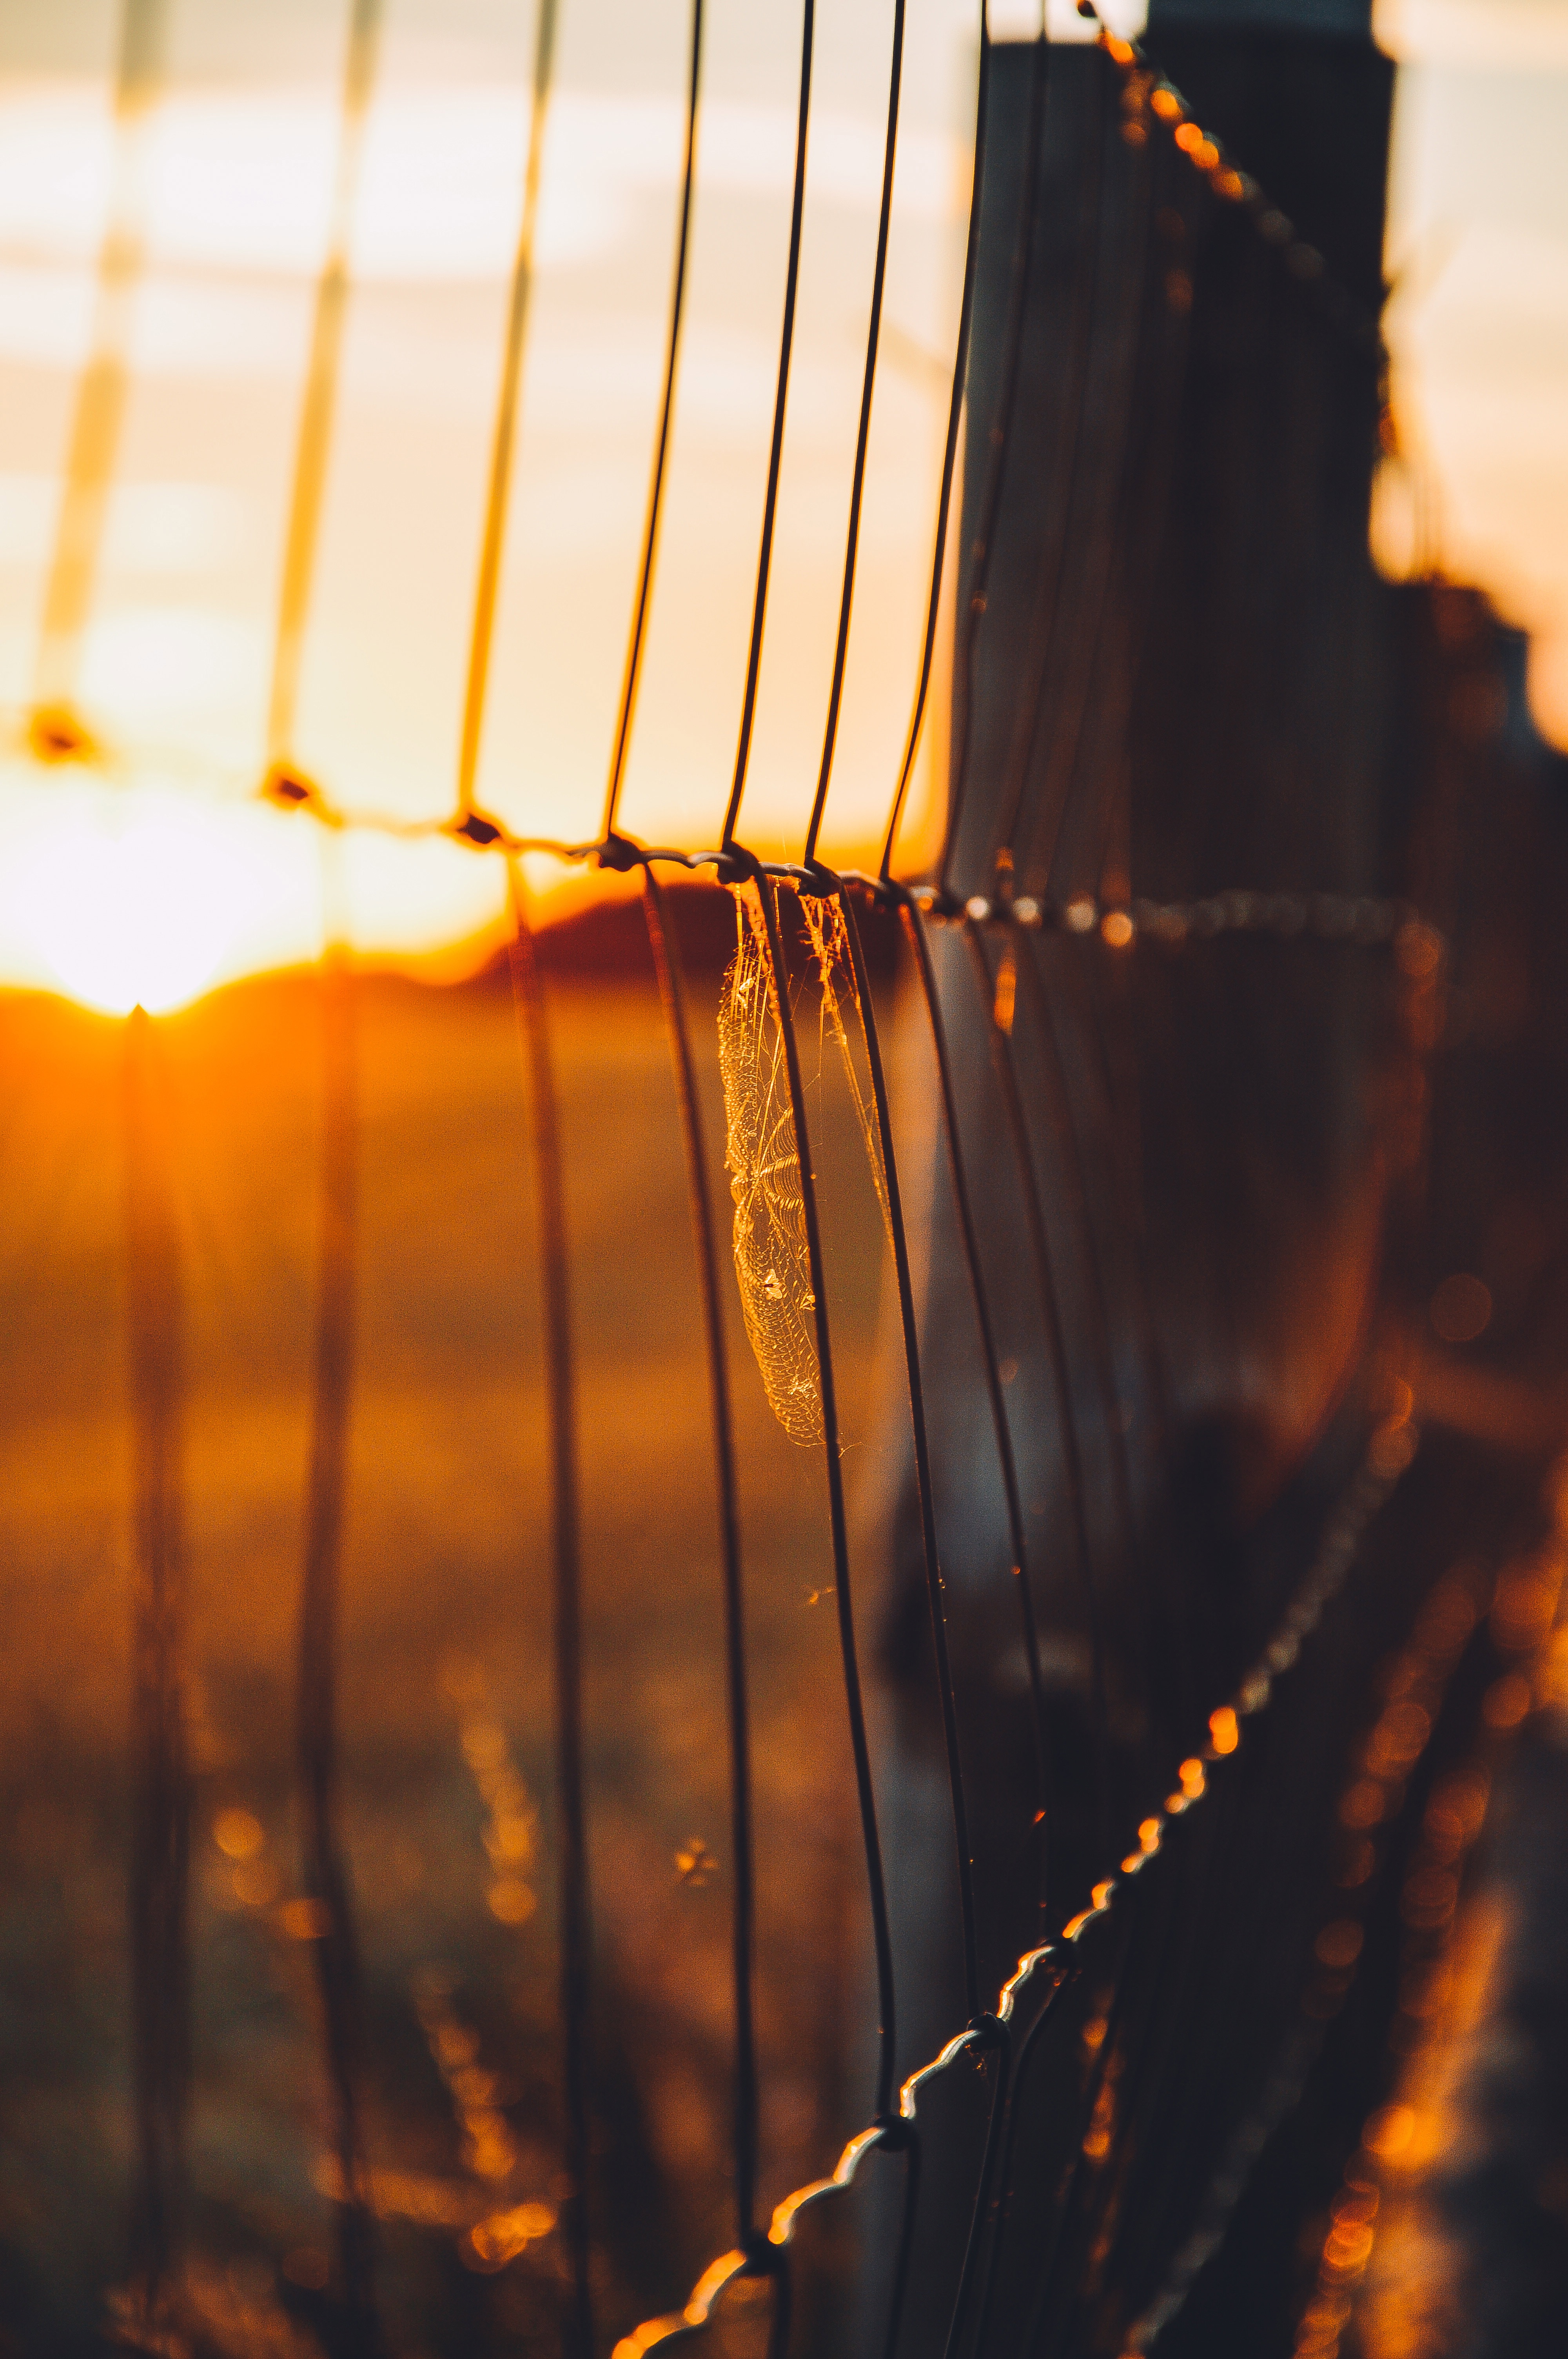
light, fence, sunset, night, countryside, sunlight, morning, leaf, dusk, evening, rural, reflection, color, autumn, darkness, chainlink, yellow, lighting, close up, macro photography